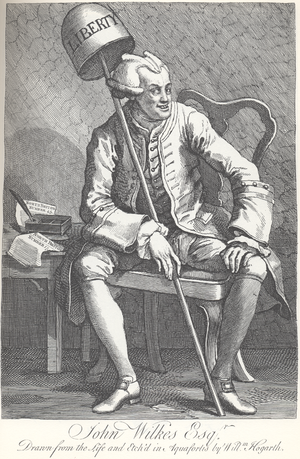
Samuel Martin était un homme politique et un administrateur britannique.